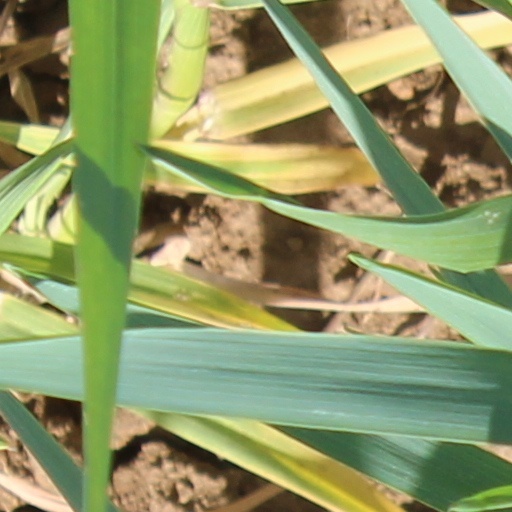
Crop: wheat